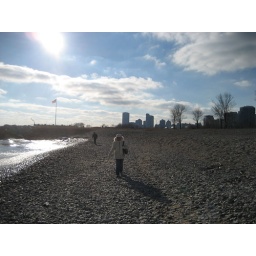
Cool view of Noelle's parents walking on the beach with the Milwaukee high rises in the background.